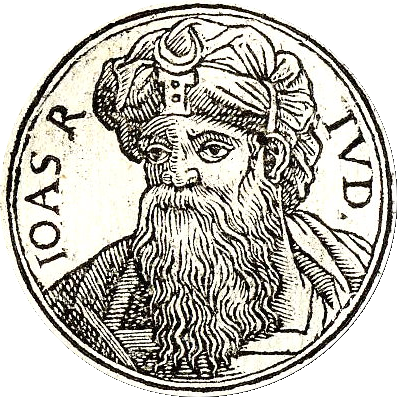
โยอาช

| name = โยอาช
| image = Joas of Judah.png
| caption = โยอาชจากหนังสือ"โปรมป์ตูอาริอูงอีโกนูงอีงซิงนิออรูง"โดยกีโยม รูเย (ค.ศ. 1553)
| succession = กษัตริย์แห่งยูดาห์
| predecessor = อาธาลิยาห์
| successor = อามาซิยาห์แห่งยูดาห์|อามาซิยาห์
| spouse = เยโฮอัดดานชาวเยรูซาเล็ม
| issue = อามาซิยาห์อามอส
| house = เชื้อสายของดาวิด|ราชวงศ์ดาวิด
| father = อาหัสยาห์แห่งยูดาห์|อาหัสยาห์กษัตริย์แห่งยูดาห์
| mother = ศิบียาห์ชาวเบเออร์เชบา
| birth_place = เยรูซาเล็ม ราชอาณาจักรยูดาห์
| death_date = (45 หรือ 46 พรรษา)
| death_place = มิลโล เยรูซาเล็ม
| burial_place = นครดาวิด
โยอาช (; ; ; ) หรือ เยโฮอาช () เป็นกษัตริย์ลำดับที่ 8 ของราชอาณาจักรยูดาห์ และเป็นพระราชโอรสของอาหัสยาห์แห่งยูดาห์|อาหัสยาห์พระองค์เดียวที่รอดชีวิตจากการสังหารหมู่ราชตระกูลตามพระเสาวนีย์ของอาธาลิยาห์ที่เป็นพระอัยกีของโยอาช พระราชมารดาของโยอาชคือศิบียาห์ชาวเบเออร์เชบา โยอาชมีพระชนมายุ 7 พรรษาเมื่อทรงขึ้นครองราชย์ พระองค์ครองราชเป็นเวลา 40 ปี "Joash", "Jewish Encyclopedia" (2 พงศ์กษัตริย์ 12|2 พงศ์กษัตริย์ 12:1, 2 พงศาวดาร 24|2 พงศาวดาร 24:1) ผู้สืบราชบัลลังก์ถัดจากพระองค์คืออามาซิยาห์แห่งยูดาห์|อามาซิยาห์ผู้เป็นพระราชโอรส กล่าวกันว่าโยอาชเป็นกษัตริย์ผู้ชอบธรรม "ตลอดชั่วอายุของเยโฮยาดาปุโรหิต" (2 พงศาวดาร 24:2) แต่หันเหจากความซื่อสัตย์ต่อพระยาห์เวห์ไปหลังการเสียชีวิตของเยโฮยาดา (2 พงศาวดาร 24:17-19)
วิลเลียม เอฟ. ออลไบรต์ (William F. Albright) ระบุช่วงรัชสมัยของพระองค์เป็นช่วง 837–800 ปีก่อนคริสตศักราช ส่วนเอ็ดวิน อาร์ ทีเลอ (Edwin R. Thiele) ระบุเป็นช่วง 835–796 ปีก่อนคริสตศักราชEdwin R. Thiele, "The Mysterious Numbers of the Hebrew Kings" (3rd ed.; Grand Rapids, MI: Zondervan/Kregel, 1983) 217.
== บรรพบุรุษ ==
== อ้างอิง ==
หมวดหมู่:พระมหากษัตริย์ยูดาห์
หมวดหมู่:บุคคลจากหนังสือพงศ์กษัตริย์
หมวดหมู่:บุคคลจากหนังสือพงศาวดาร